Chalcedony

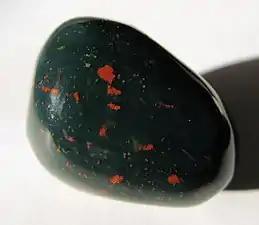
Heliotrope, or bloodstone

Chrysoprase (also spelled chrysophrase) is a green variety of chalcedony, which has been colored by nickel oxide. (The darker varieties of chrysoprase are also referred to as prase. However, the term prase is also used to describe green quartz and to a certain extent is a color-descriptor, rather than a rigorously defined mineral variety.)